Morgan Motor Company

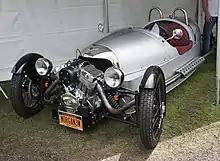
Morgan 3-wheeler (2012)

In 2000, the Morgan Aero 8 was introduced and, as always, the wooden body substructure was ash. (Contrary to popular myth, however, the chassis is metal; aluminium for the Aero 8.) The Aero 8, with a BMW V8 engine in a car weighing less than a BMW Z4 and considerably less than a BMW M3, (though more than traditional Morgans) is even faster than the Plus 8, delivering what "Autoweek" magazine termed supercar performance. The newest Aero 8 (series V), presented in March 2015, puts out at 6100 rpm with the company suggesting a top speed of over . Due to the Aero 8's light weight it can do 0–62 mph (100 km/h) in 4.5 seconds.